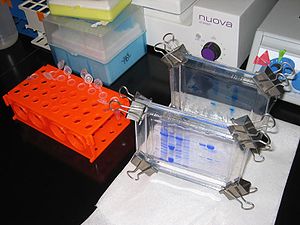
Elektroforese
To polyakrylamid-geler stillet op efter elektroforese og blåfarvning
Elektroforese er en biokemisk analysemetode der benyttes til at adskille forskellige molekyler fra hinanden baseret på deres elektriske egenskaber samt f.eks. størrelse og form.